Iowa Highway 92

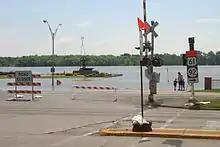
Mississippi River flooded Riverside Park in Muscatine in mid-2013.

Iowa Highway 92 was designated on February 1, 1939, replacing the former Iowa Highway 2 in its entirety. Iowa 92's designation created a continuous Highway 92 from North Platte, Nebraska to La Moille, Illinois.